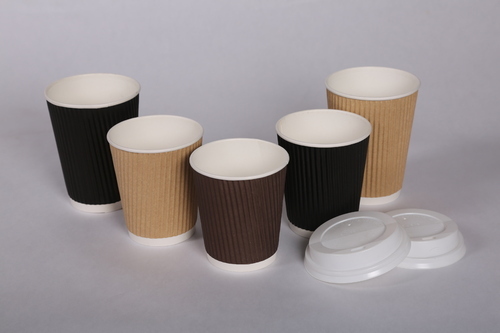
Label: paper